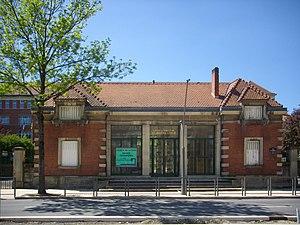
Entrée du lycée Georges-de-La-Tour donnant sur la place du Roi-George à Metz (Moselle, France)
Le quartier impérial est un quartier historique de la ville de Metz réalisé par les autorités allemandes lors de l’annexion de l’Alsace-Lorraine. À l’origine dénommé Neue Stadt, il est aujourd’hui coupé entre les quartiers administratifs de Nouvelle Ville et de Metz-Centre.
La cité scolaire Georges-de-La-Tour est un établissement scolaire situé dans le quartier impérial de la ville de Metz en Moselle. Il comprend un collège et un lycée répartis place du Roi-George et place de Maud'huy mais également sur Montigny-lès-Metz.
La place du Roi-George, est une voie de Metz en Moselle.